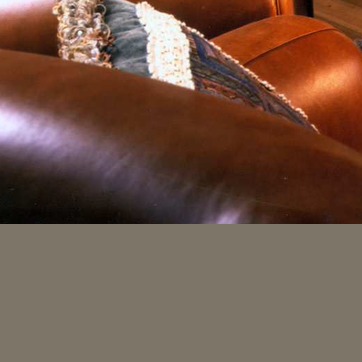
Material: leather